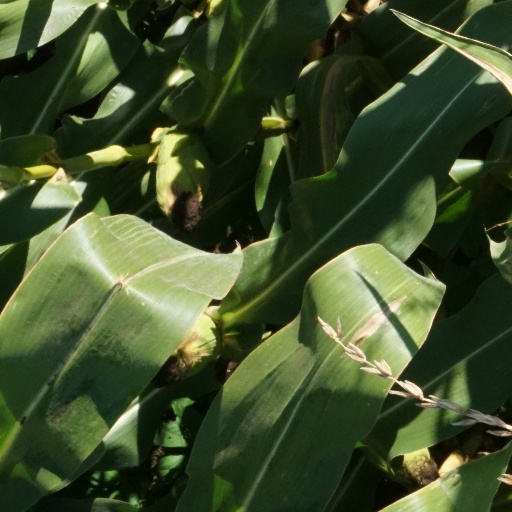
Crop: maize; corn